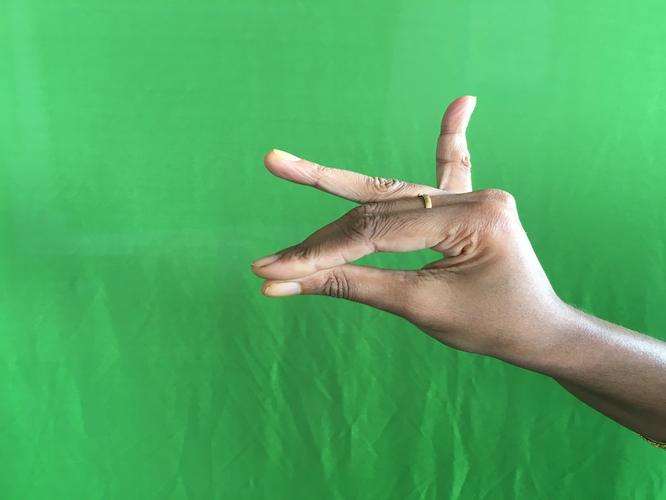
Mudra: Katakamukha_1
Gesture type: single_hand